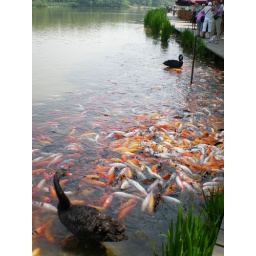
The fish in this lake seemed to go crazy near the tourists. Still don't know why!